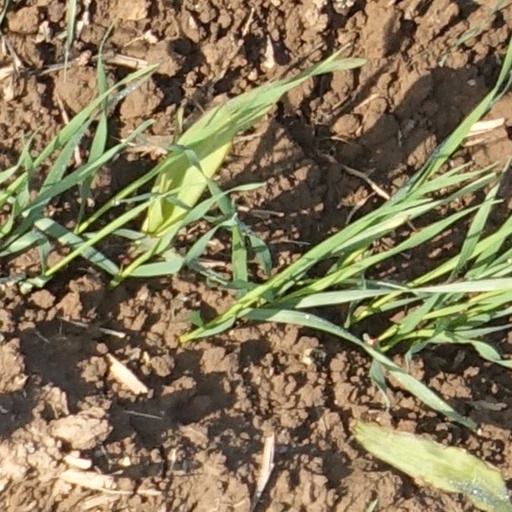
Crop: wheat